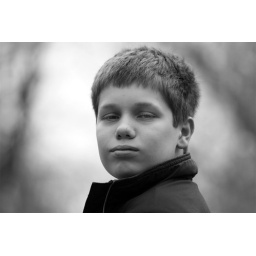
jack in black and white